Nõmme Kalju FC

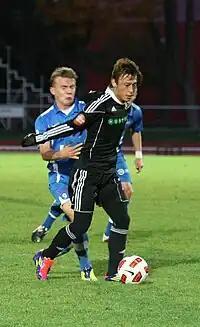
Hidetoshi Wakui is Kalju's all-time top foreign goalscorer, with 74 goals (2011–2016)

By winning the Meistriliiga, Nõmme Kalju also qualified to the 2013–14 UEFA Champions League qualifying phase. Nõmme Kalju defeated HJK in the second qualifying round 2–1 on aggregate, but subsequently lost to Viktoria Plzeň 2–10 on aggregate in the third qualifying round. The team failed to defend their Meistriliiga title in the 2013 season, finishing as runners-up, despite Vladimir Voskoboinikov winning the goalscoring title with 23 goals. Nõmme Kalju finished the 2014 season with a disappointing fourth place, following which Igor Prins was sacked and replaced by former player Sergei Terehhov. Under Terehhov, the team had a successful start, winning first nine league games and winning their first Estonian Cup trophy, defeating Paide Linnameeskond 2–0 in the finals. In September 2015, Terehhov resigned after poor results in the Meistriliiga, with Getúlio Fredo taking over as caretaker manager. Nõmme Kalju finished the 2015 season in third place.